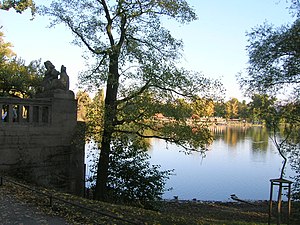
Weißensee
Søen Weißer See.
Weißensee er et område i bydelen Pankow i Berlin, Tyskland. Området er opkaldt efter den lille sø Weißer See, der ligger i området. Indtil reformen af Berlins bydele i 2001 udgjorde Weißensee sin egen bydel, men har siden været en del af den nye større bydel Pankow, der også omfatter Prenzlauer Berg. Alle bydele ligger i det tidligere Østberlin.